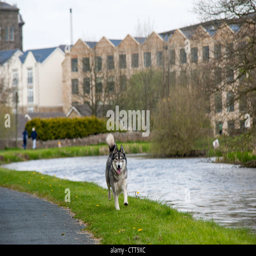
dog walking along the canal .